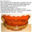
Label: bowl